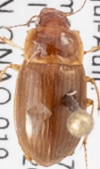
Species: Amara quenseli
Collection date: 2018-07-03
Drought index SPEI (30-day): -1.442
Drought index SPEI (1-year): -1.01
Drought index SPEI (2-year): -0.88